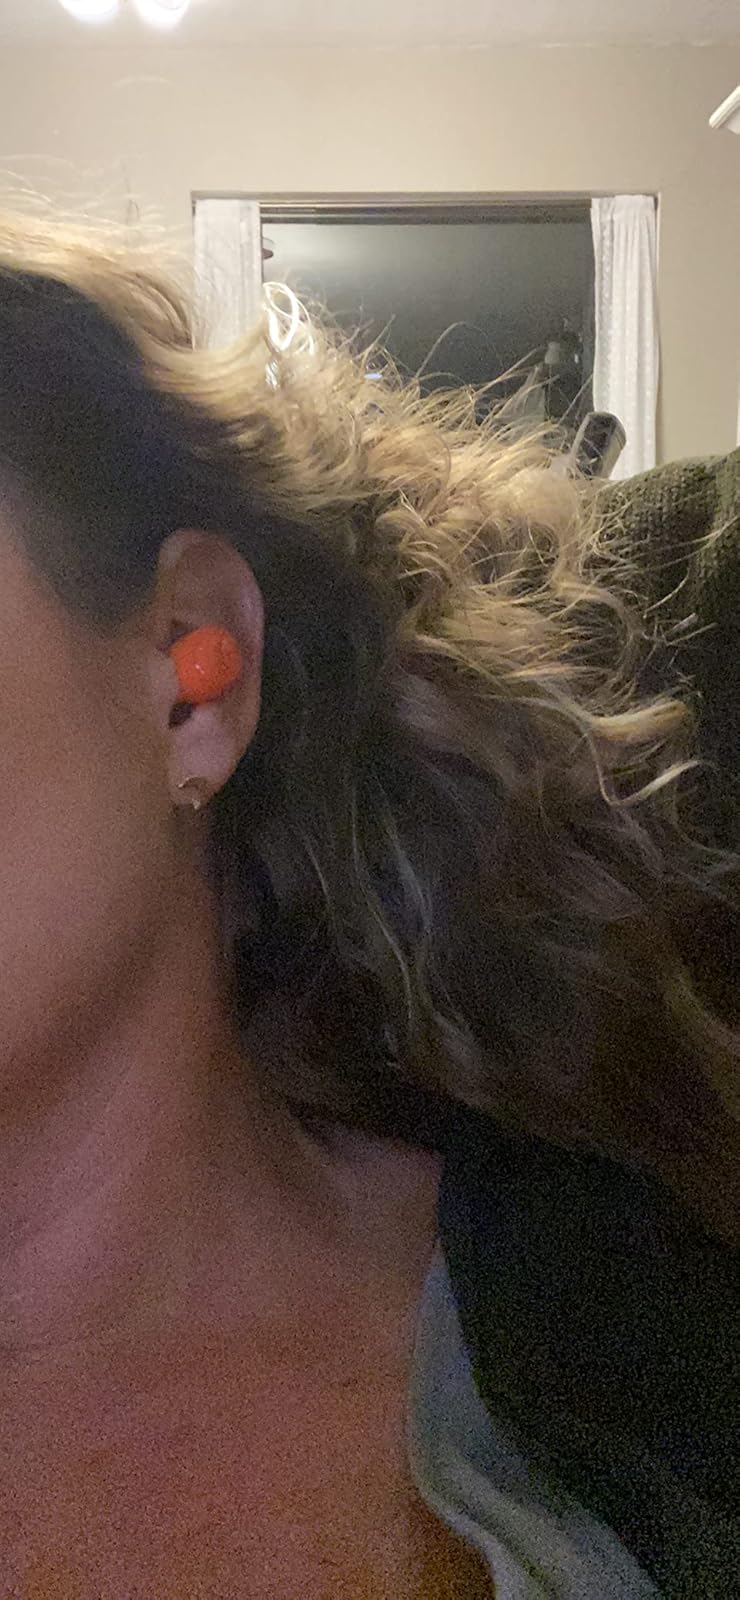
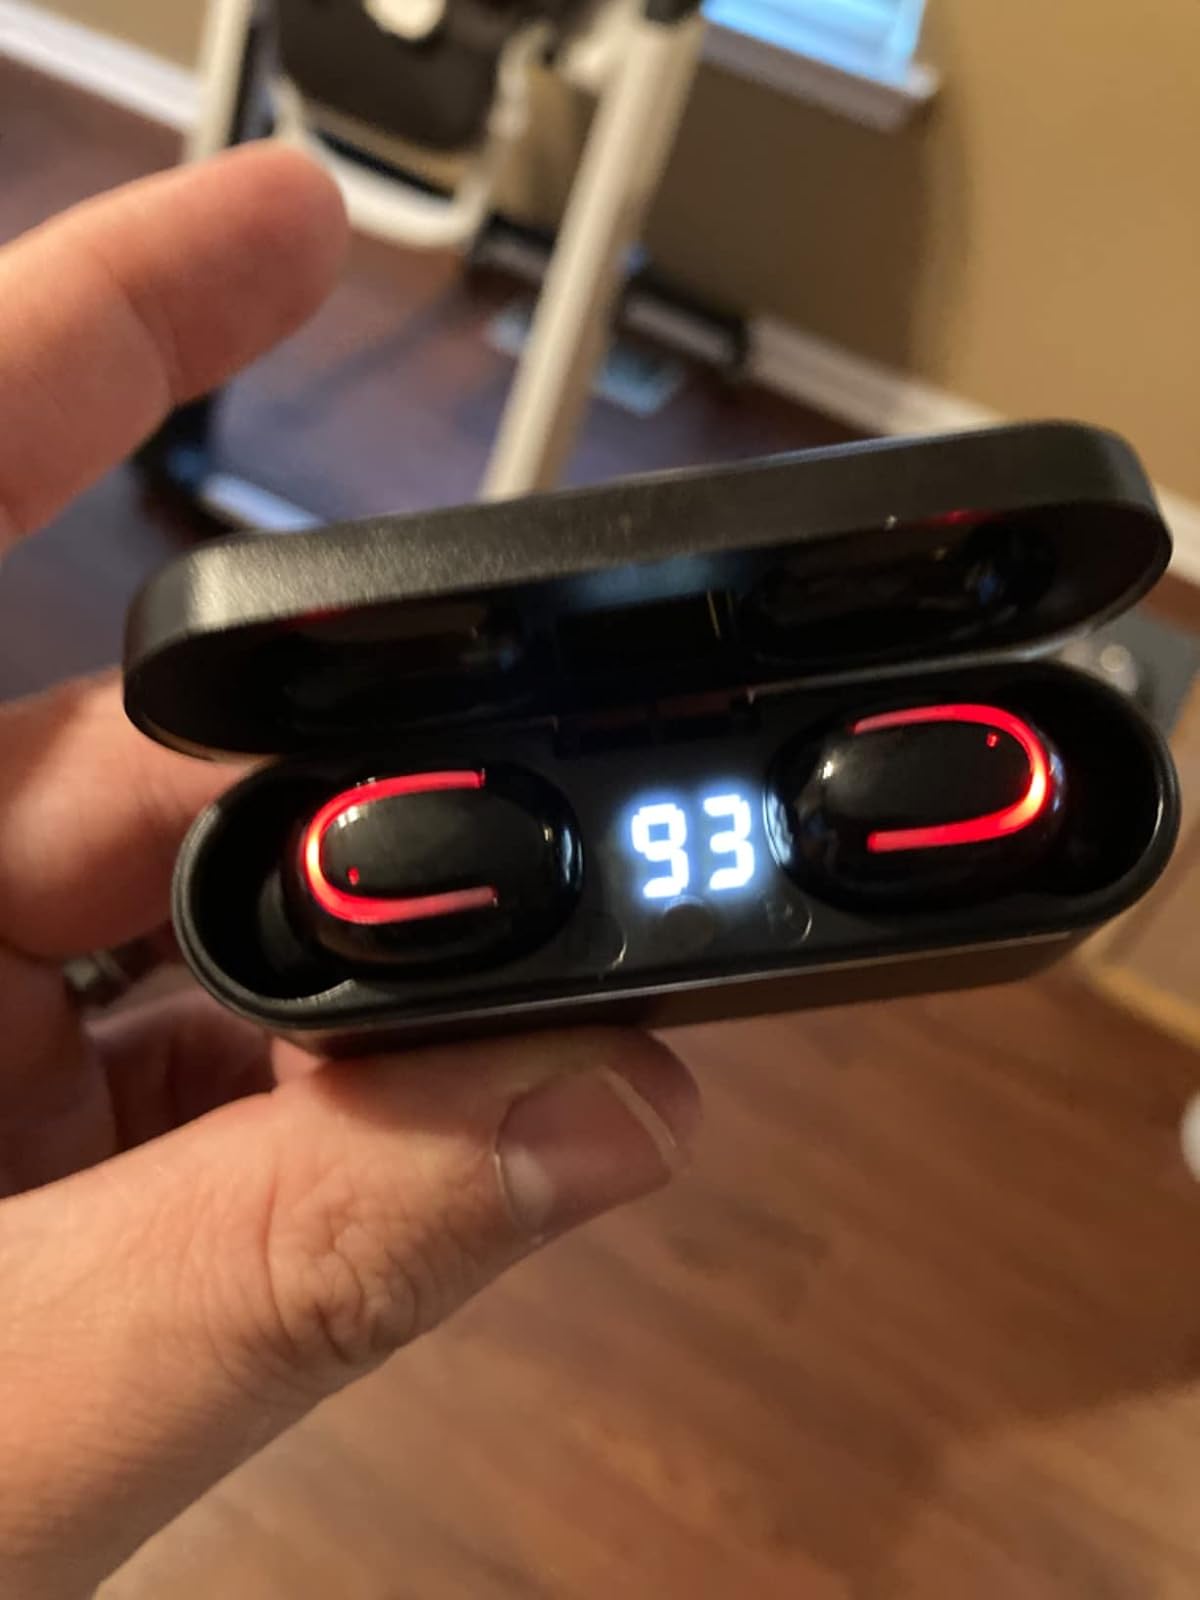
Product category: earbuds
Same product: no